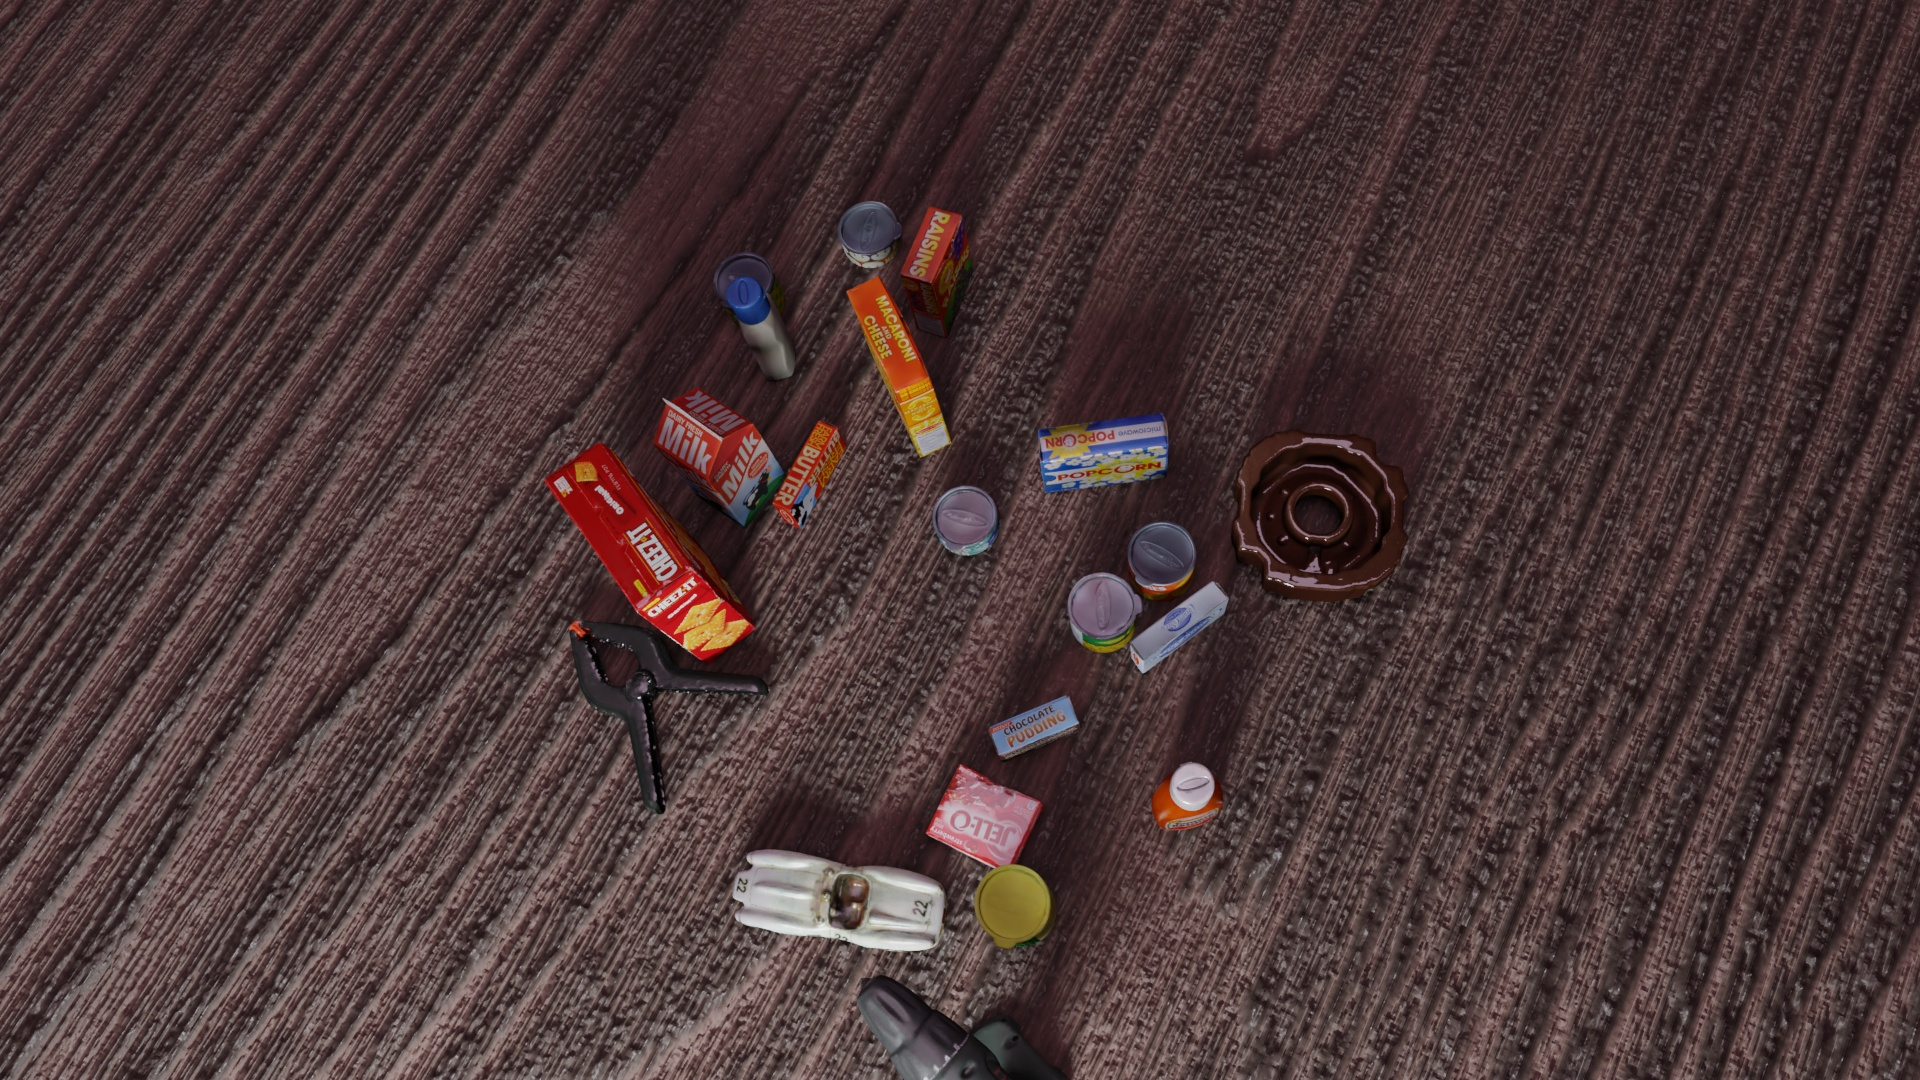
Question:
What are the eight normalized (x, y) image coordinates between 0 and 1 of the cuboid corners for the squeezable bottle of mayonnaise? Your answer should be a list of normalized (x, y) image coordinates between 0 and 1 with bottom face first then top face, all counter-clockwise.
Answer: [(0.4125, 0.301852), (0.39375, 0.308333), (0.396875, 0.357407), (0.416146, 0.350926), (0.395313, 0.238889), (0.374479, 0.246296), (0.377604, 0.299074), (0.398958, 0.291667)]